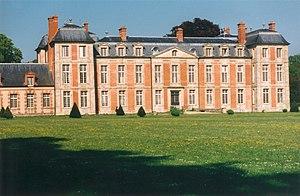
France
Chamarande est une commune française située à quarante kilomètres au sud de Paris dans le département de l'Essonne en région Île-de-France.
Le château de Chamarande est un château français situé dans la commune de Chamarande, dans le département de l'Essonne en région Île-de-France.
Louis-Justin-Marie, marquis de Talaru, est un militaire, diplomate et homme politique français des XVIIIᵉ et XIXᵉ siècles.
Le tourisme dans l'Essonne représente un chiffre d’affaires de plus de 361 millions d’euros et un vivier de près de 13 000 emplois annuels et saisonniers.
Le département de l'Essonne est un département français situé au sud de Paris, dans la région Île-de-France, pour partie intégré à l'agglomération parisienne, qui tire son nom de la rivière Essonne dont le cours traverse le territoire selon un axe sud-nord jusqu’à la confluence avec la Seine.